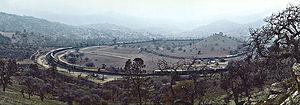
La boucle de Tehachapi est une boucle hélicoïdale ferroviaire de 1,17 kilomètres de long, située sur la ligne de l'Union Pacific Railroad qui franchit la Tehachapi Pass dans les monts Tehachapi dans le comté de Kern, en Californie. Cette ligne relie Bakersfield et la San Joaquin Valley à Mojave dans le désert de Mojave. La ligne, qui voit passer en moyenne quarante trains par jour, est une des voies uniques les plus utilisées dans le monde. Toutefois le hiatus de la voie unique est en cours de réduction, ne devrait rester que le tunnel sous la boucle.